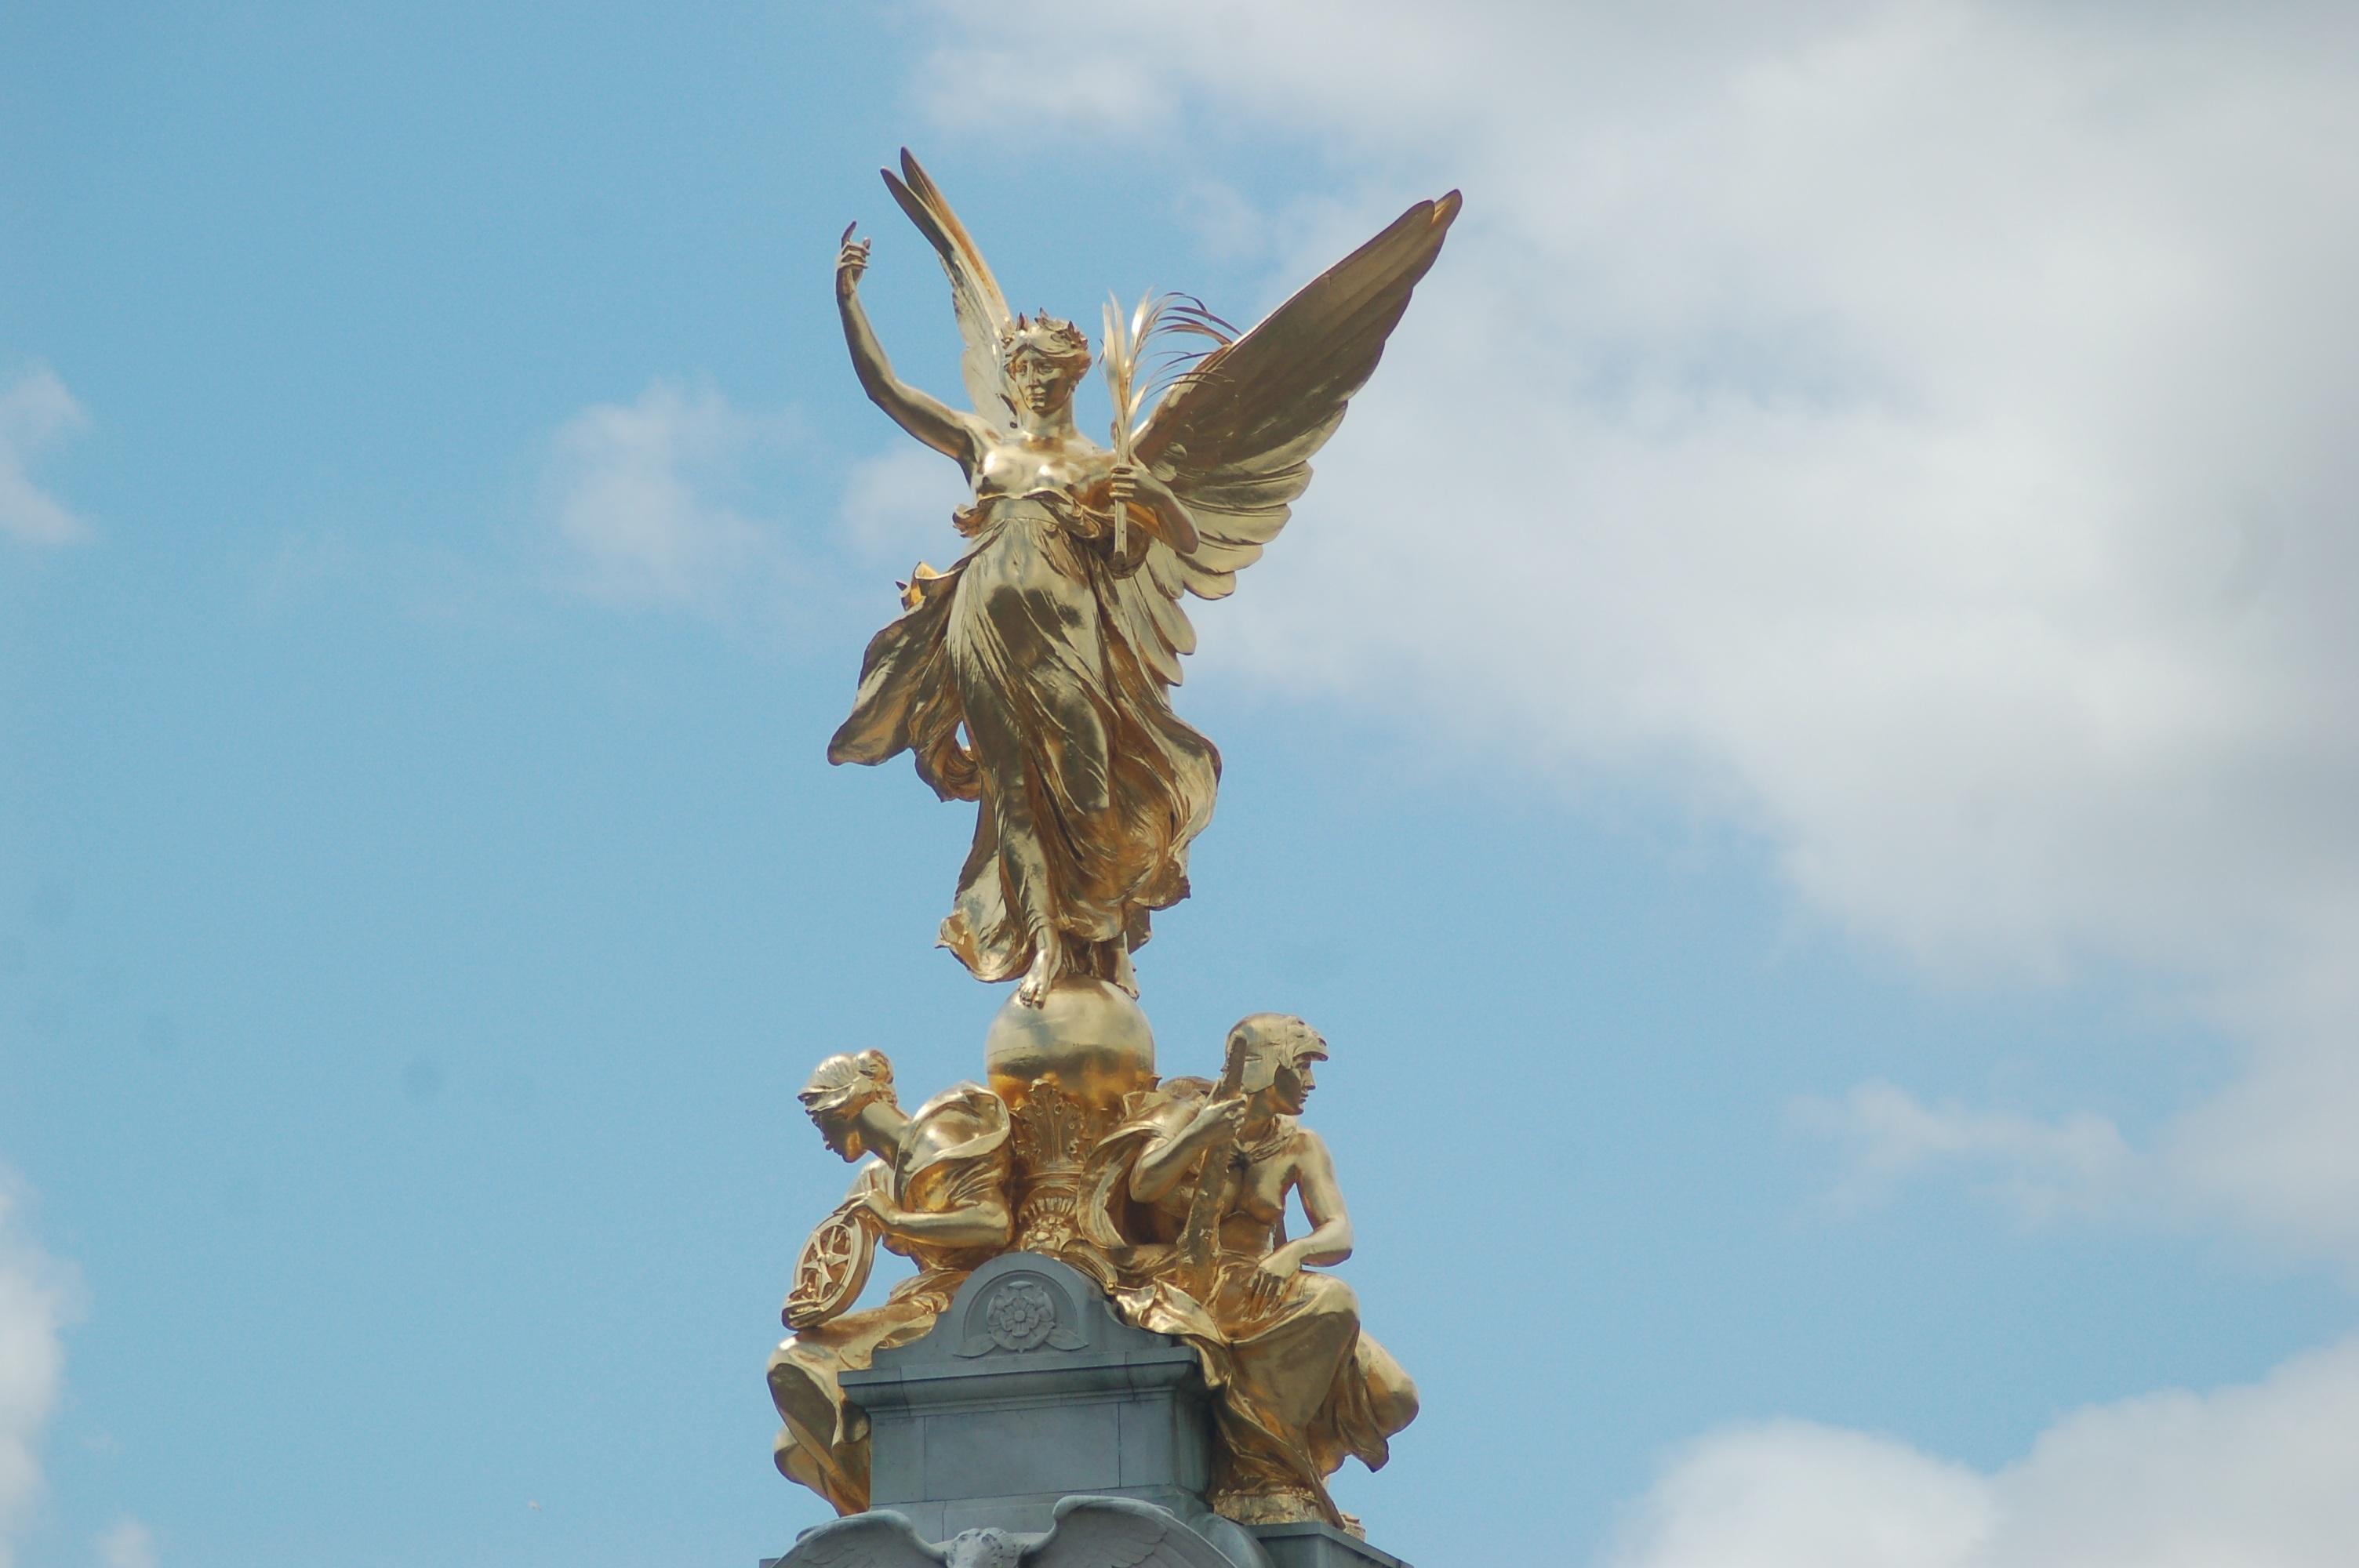
landscape, wing, architecture, street, view, monument, statue, tourism, england, sculpture, london, queen, monuments, the crowd, buckingham, the parliament